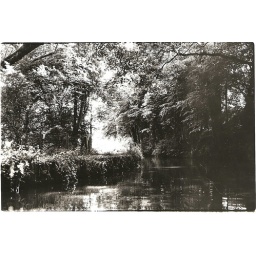
Black and white film. On a boat rdie in the Welsh Mountains.